Canaletto

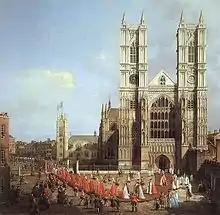
"Westminster Abbey with a procession of Knights of the Bath", 1749

Canaletto's early works remain his most coveted and, according to many authorities, his best. One of his early pieces is "The Stonemason's Yard" (the National Gallery, London) which depicts a humble working area of the city. It is regarded one of his finest works, and was presented by Sir George Beaumont in 1823 and 1828.